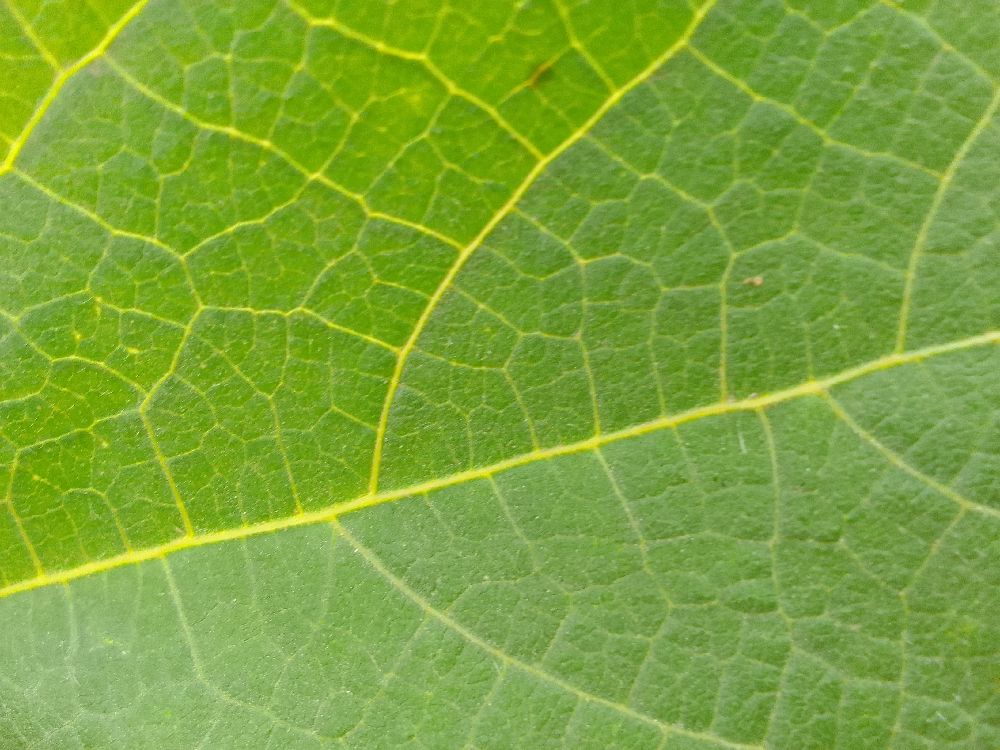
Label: healthy